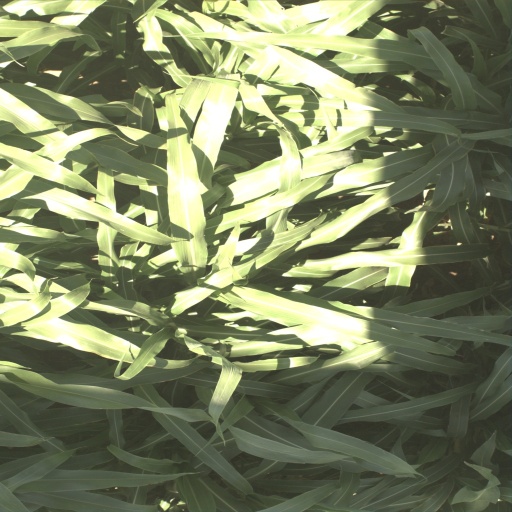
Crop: sorghum